La Bosse-de-Bretagne

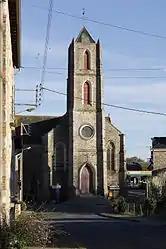
The church of La Bosse-de-Bretagne

La Bosse-de-Bretagne (Gallo: "La Bocz") is a commune in the Ille-et-Vilaine department in Brittany in northwestern France.